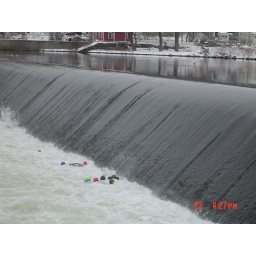
At the Chain Dam on the Lehigh, a bunch of beach balls and old tires trapped and bouncing in the hydraulics.